Communards

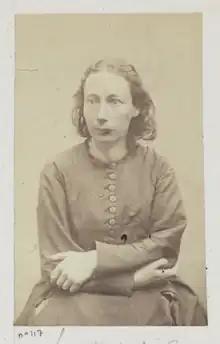
Louise Michel

There are clearly documented examples of friendships between the Communards and the Kanak. Achille Ballière and his friends visited the Kanak in their homes, shared meals with them, and played with their children. In the first few years of the deportation there were at least two marriages between the Kanak and Communards. However, the separation of the groups enforced after the 1874 escapes prevented any more such relationships from forming. During the eight-month-long Kanak insurrection in 1878, the Communards displayed a solidarity with their effort in the local press. This solidarity did not last long, however, as beliefs of racial differences soon took over.